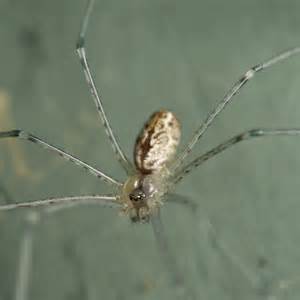
Label: spider